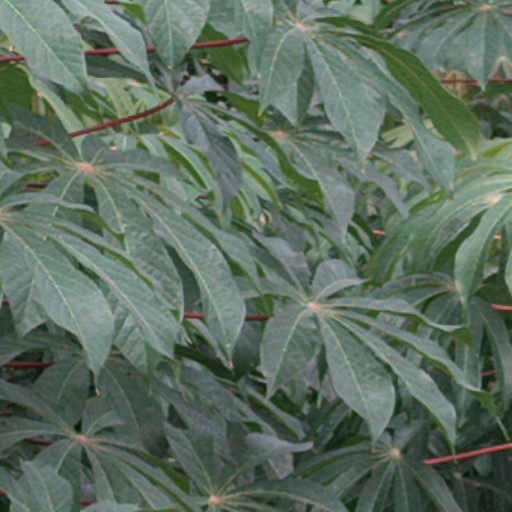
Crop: cassava